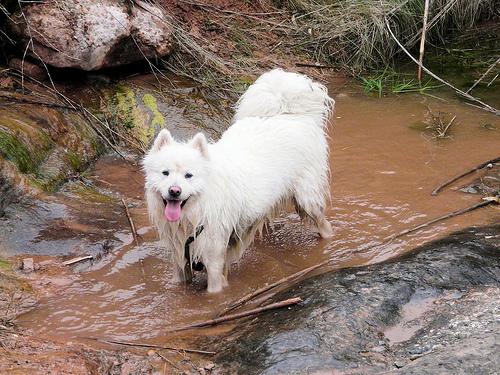
Breed: samoyed